Connector (Cincinnati)

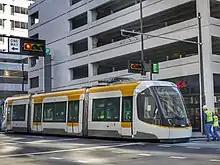
Testing of the first streetcar in November 2015

On November 6, 2013, in a mayoral election to replace Mayor Mallory, who is term-limited, Cincinnati Streetcar supporter Roxanne Qualls was defeated by streetcar opponent John Cranley. In addition, Laure Quinlivan, a council member and streetcar supporter, lost her re-election bid by placing tenth in a race where only the first nine are seated; Amy Murray, a Charter-endorsed Republican who opposed the streetcar, placed ninth. By the time the election was held, contracts had been signed, utility relocation had been ongoing for months, and nearly a half mile of track had been installed on Elm Street. John Deatrick, the Project Executive for the Cincinnati Streetcar, presented numbers to Council showing that it would cost nearly as much to cancel the project as to finish it. Cranley reiterated his intent to cancel the project; however, City Councilman P.G. Sittenfeld, one of the main critics of the streetcar during the election, opposed the cancellation of the project by then. Still, five out of nine members voted to "pause" construction of the streetcar on December 4 to allow for an outside audit of the project.